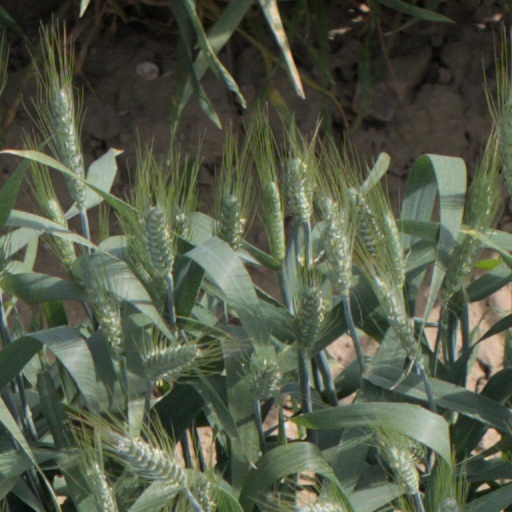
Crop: wheat